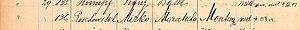
Livre des matricules du rectorat de l’Université de Bâle, note de Mirko Rachowitch